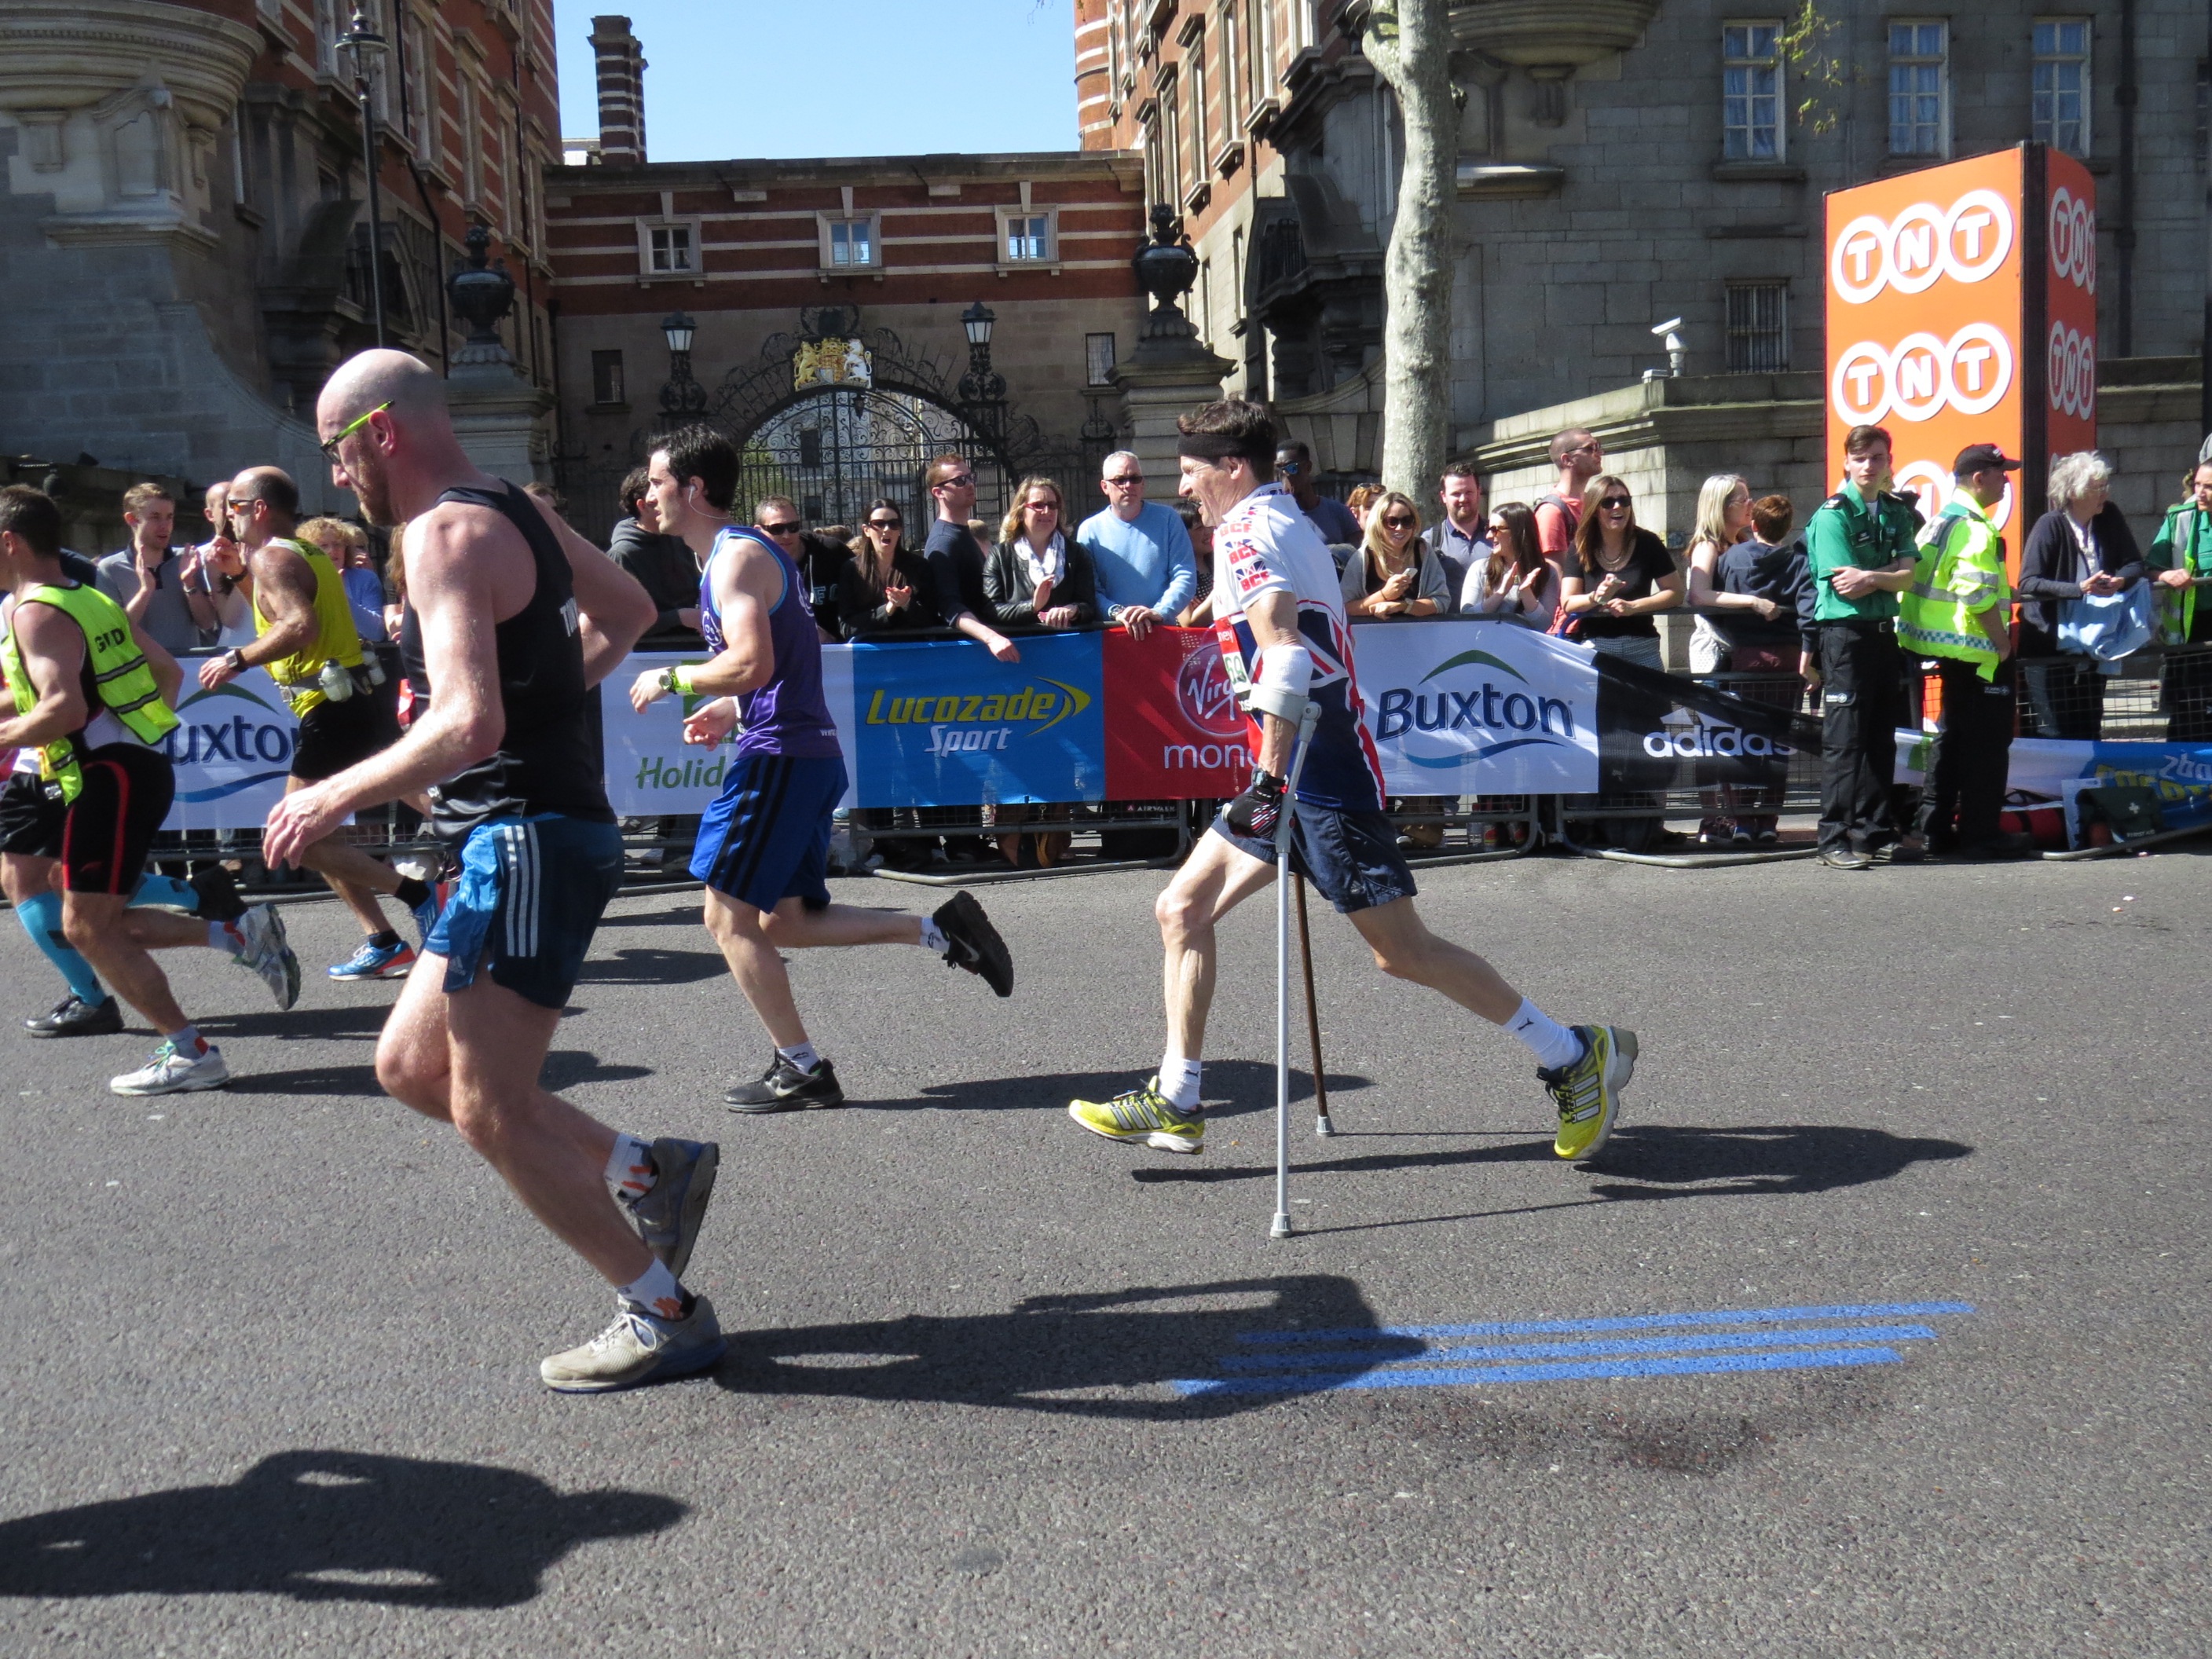
person, sport, running, recreation, energy, race, marathon, sports, courage, determination, attitude, endurance, athletics, victory, strength, win, achievement, overcoming, deficient, physical exercise, persistence, outdoor recreation, example, human action, individual sports, duathlon, track and field athletics, long distance running, half marathon, racewalking